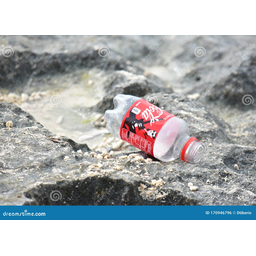
Label: plastic